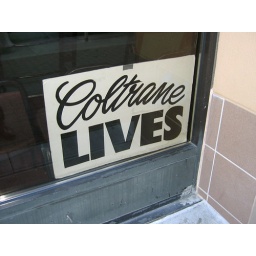
A small sign in a window in the Jazz Preservation District of Fillmore Street.